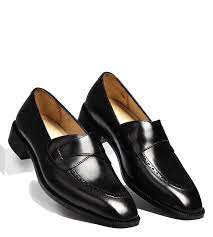
Label: Brogue